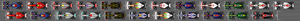
Le Grand Prix automobile du Canada 2011, disputé le 12 juin 2011 sur le circuit Gilles-Villeneuve, à Montréal, est la 846ᵉ épreuve du championnat du monde de Formule 1 courue depuis 1950, la septième manche du championnat 2011 et la quarante-et-unième édition de l'épreuve comptant pour le championnat du monde.